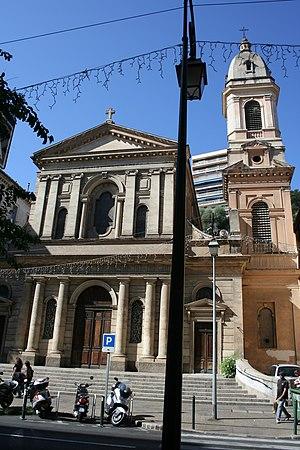
Le Cours Napoléon est l'artère principale du centre-ville d'Ajaccio dans sa partie sud et le quartier de l'Octroi-Sainte Lucie dans sa partie nord.